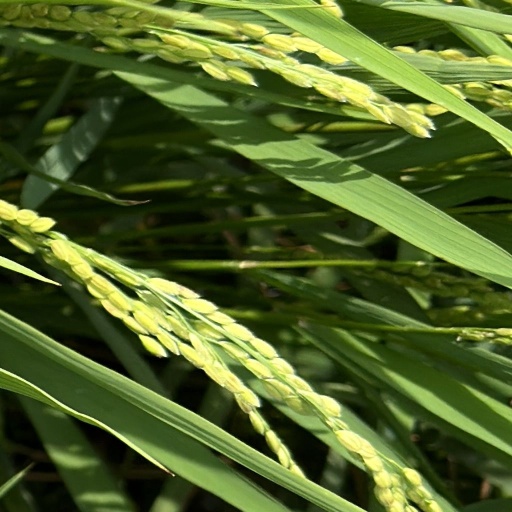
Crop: rice